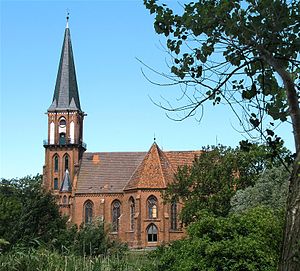
Wustrow (Fischland) / Historie
Wustrow er en kommune og turistby i det nordøstlige Tyskland, beliggende ved Østersøen under Landkreis Vorpommern-Rügen. Landkreis Vorpommern-Rügen ligger i delstaten Mecklenburg-Vorpommern. Navnet Wustrow stammer fra det slaviske og betyder „det flydende sted“. Tidligere var badebyen et fiskerleje, i nutiden er turismen hovedindkomsten.